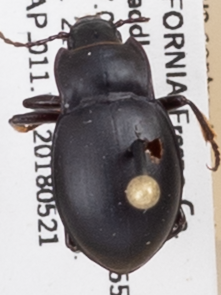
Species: Metrius contractus
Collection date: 2018-05-21
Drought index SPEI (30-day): -0.932
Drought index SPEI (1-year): -0.376
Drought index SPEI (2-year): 0.8